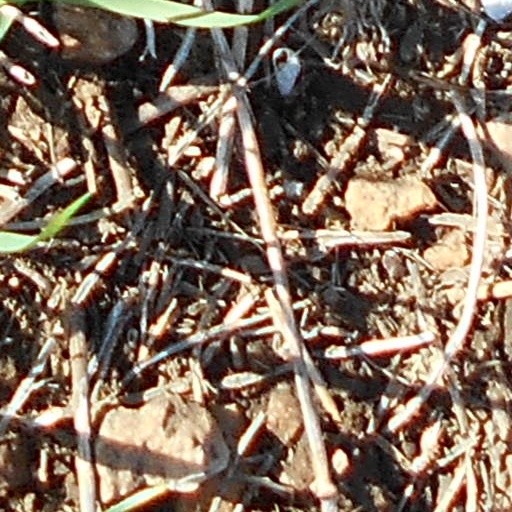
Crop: wheat